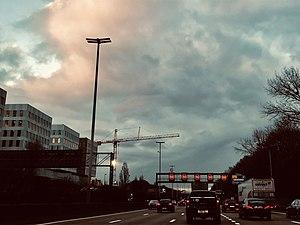
Le petit ring d'Anvers, numéroté R1, est une autoroute ceinturant l'est et le sud de la ville d'Anvers.